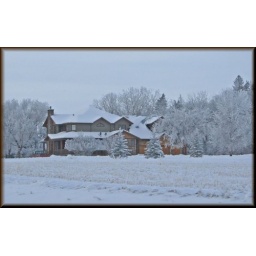
beautiful home by the road